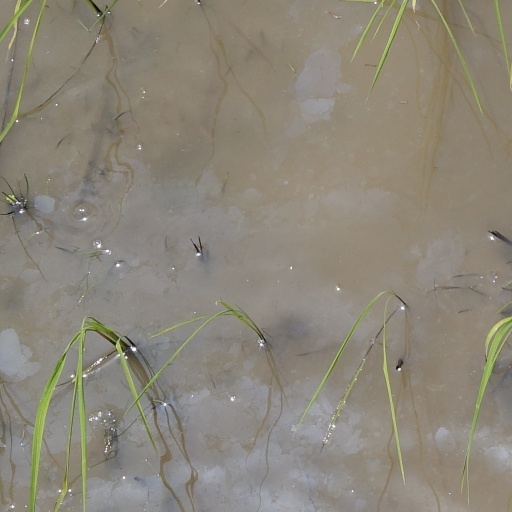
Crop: rice